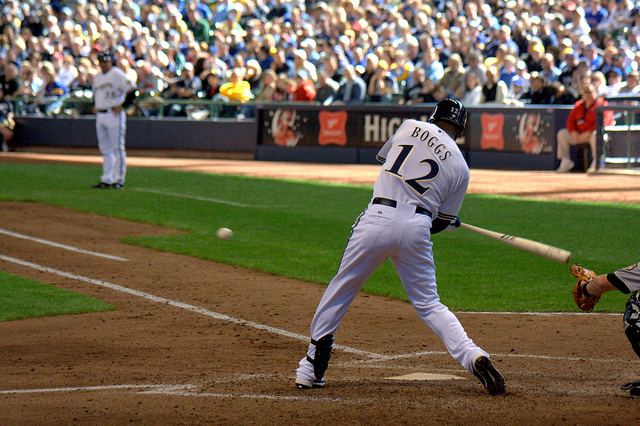
khán giả đang theo dõi một trận thi đấu bóng chày